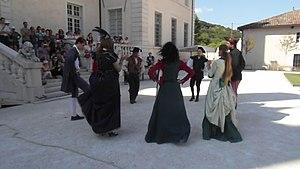
Danse devant le château de Sassenage
Le château de Sassenage, autrefois dénommé château Bérenger est un monument historique situé dans la commune de Sassenage, dans le département de l'Isère et la région Auvergne-Rhône-Alpes et, autrefois, dans la province du Dauphiné.